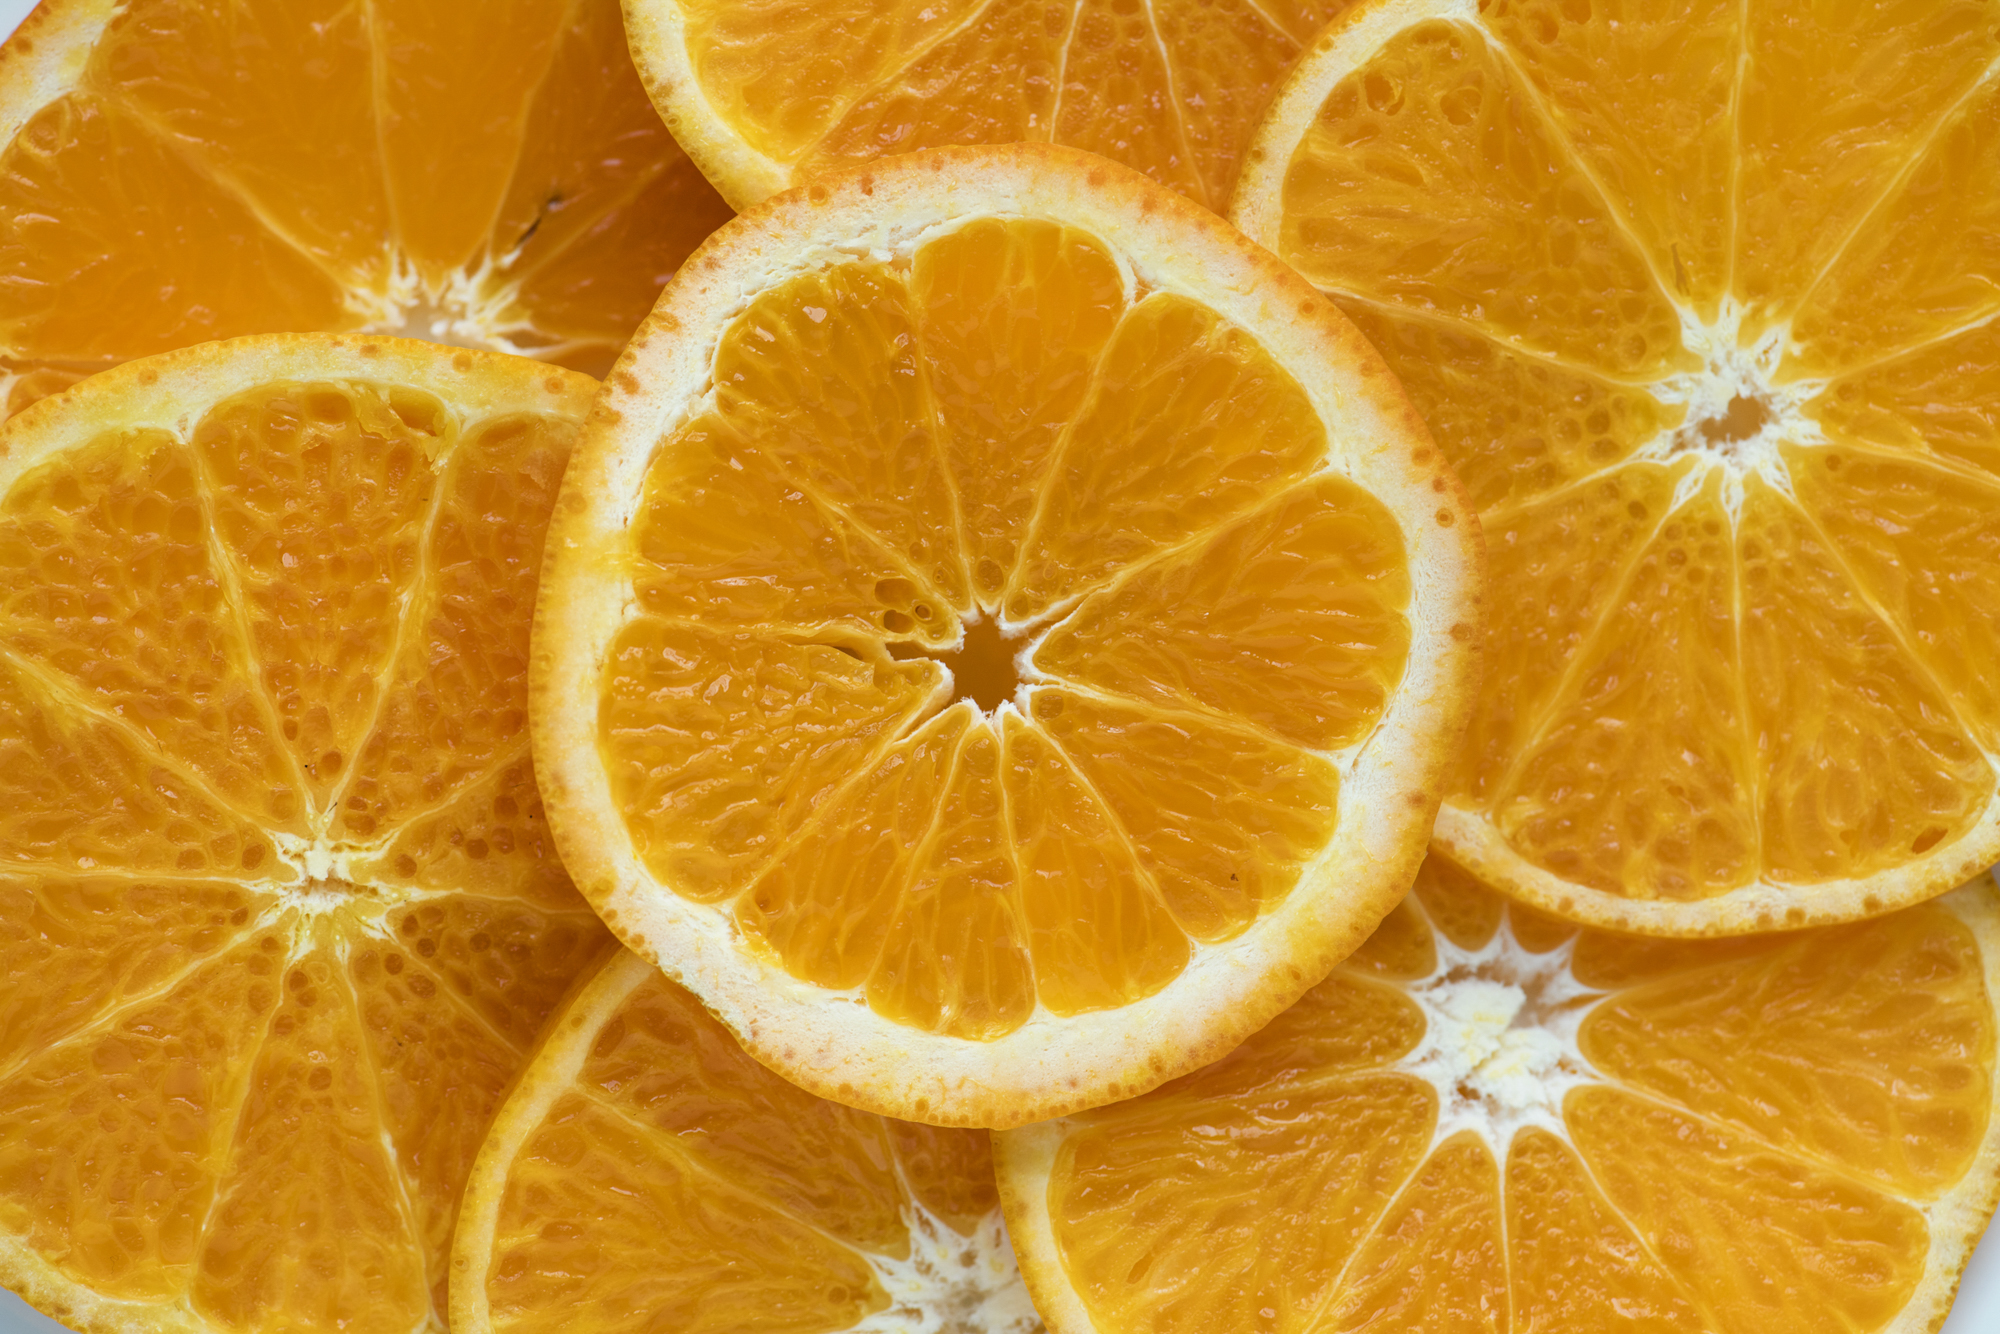
background, citrus, close, close up, closeup, dessert, detox, energy, food, fresh, freshness, fruit, fruity, healthy, ingredient, juicy, macro, natural, orange, orange fruit, orange slice, organic, raw, refreshing, refreshment, ripe, slice, sliced, sour, summer, sweet, taste, vibrant, vitamin, wallpaper, produce, valencia orange, vegetarian food, citric acid, rangpur, bitter orange, tangerine, mandarin orange, tangelo, lemon